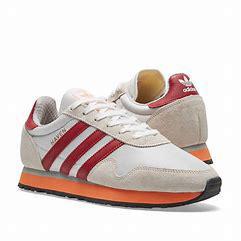
Brand: Adidas
Model: Haven